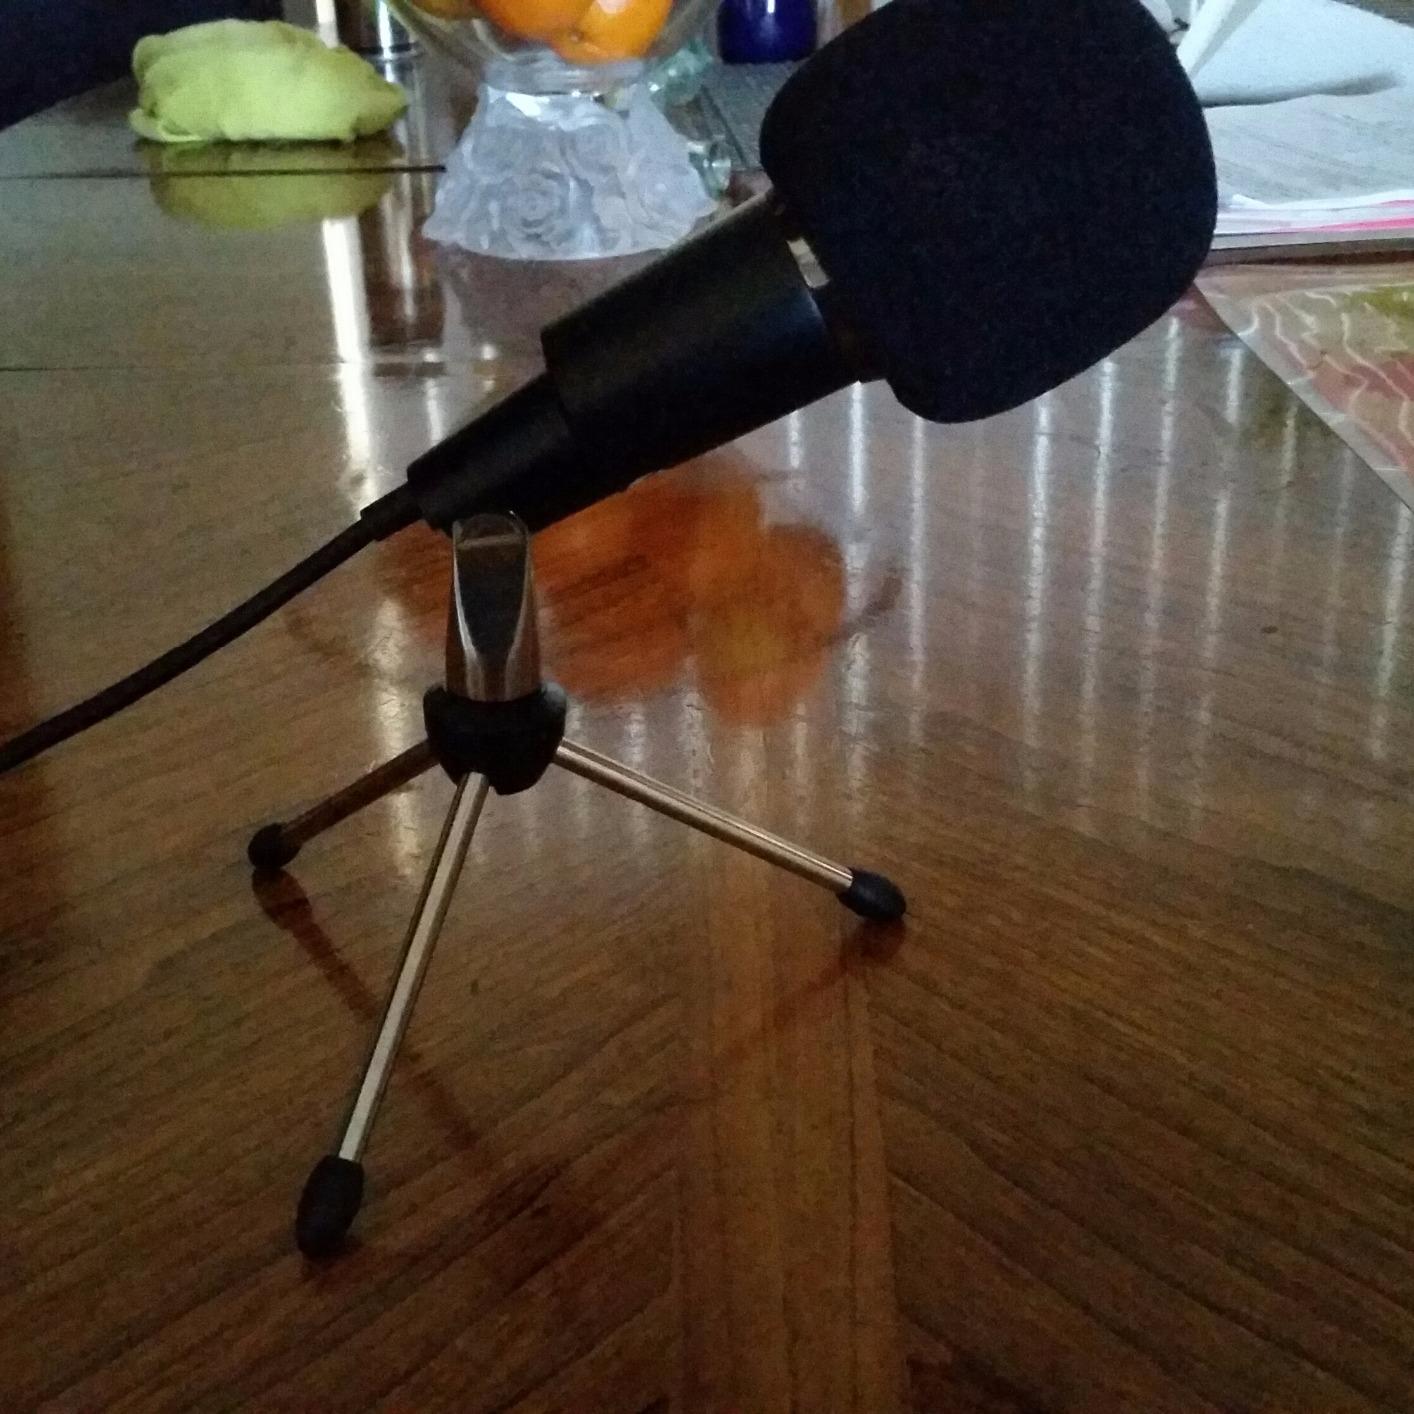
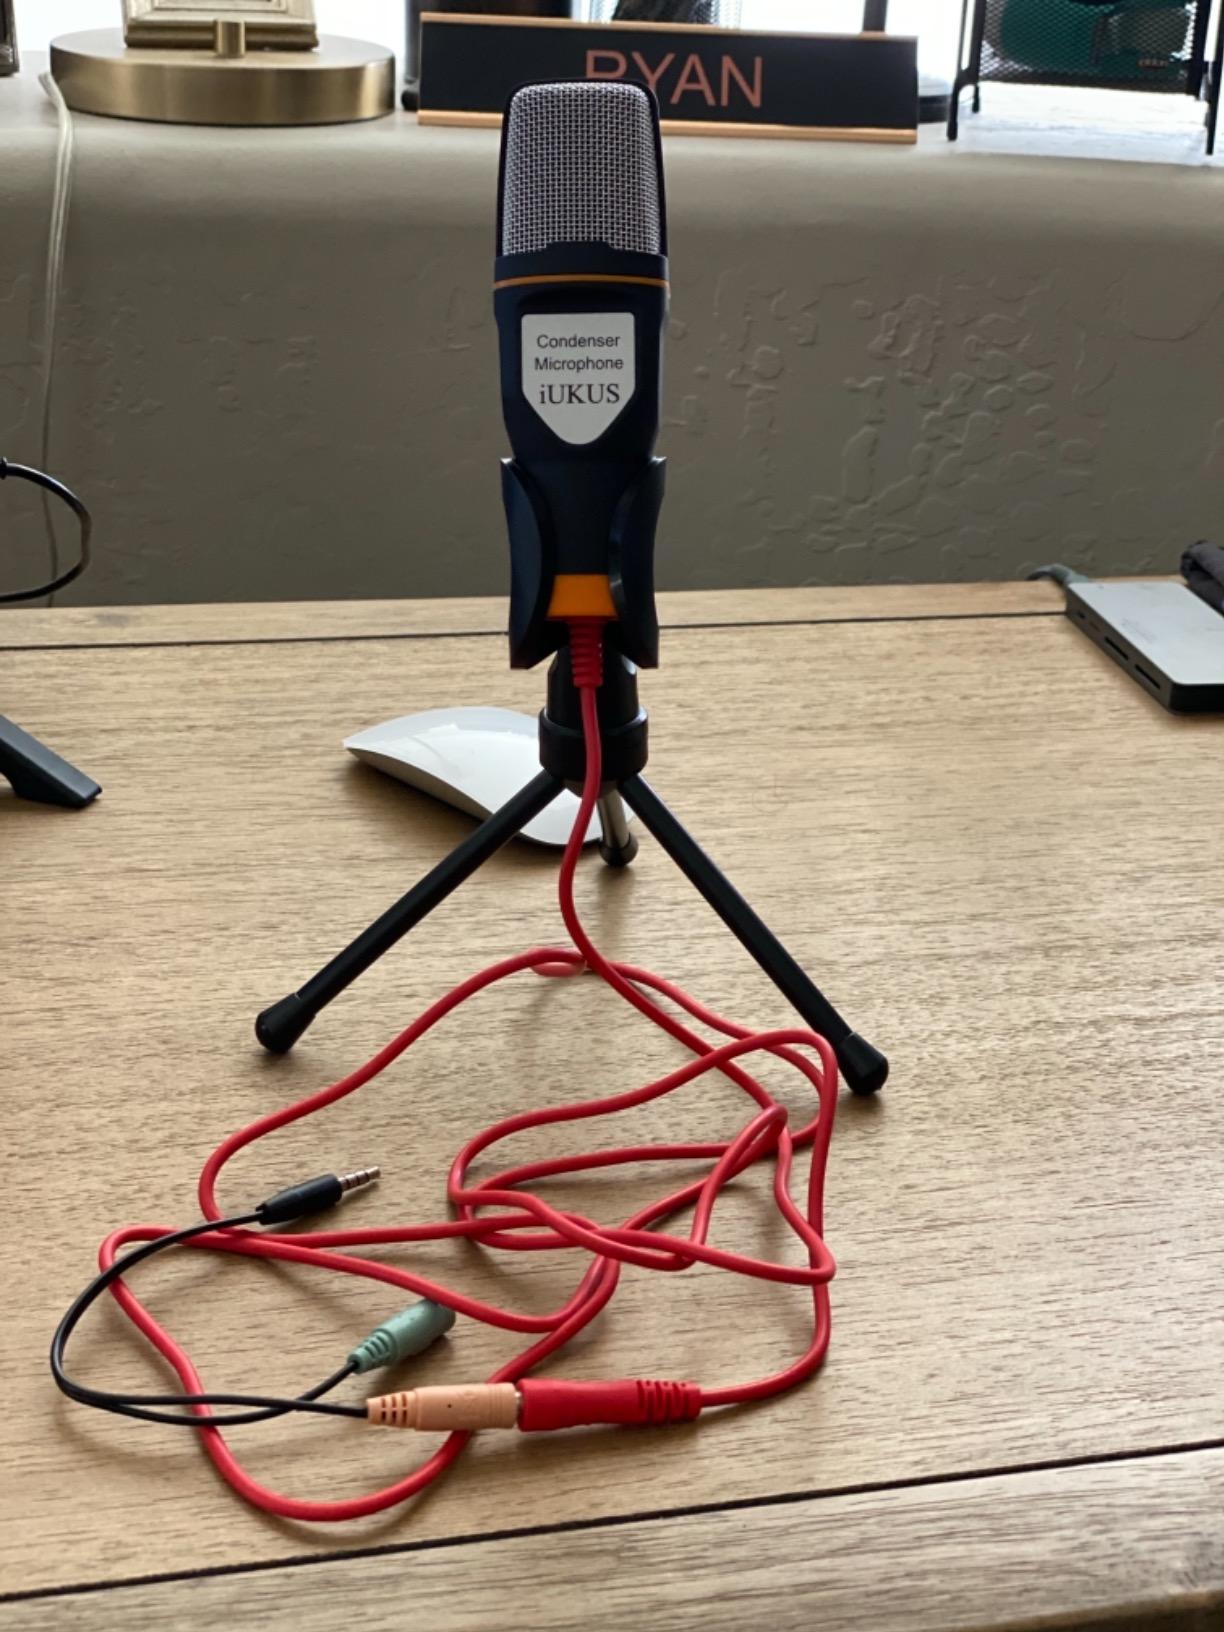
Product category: microphone
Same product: no